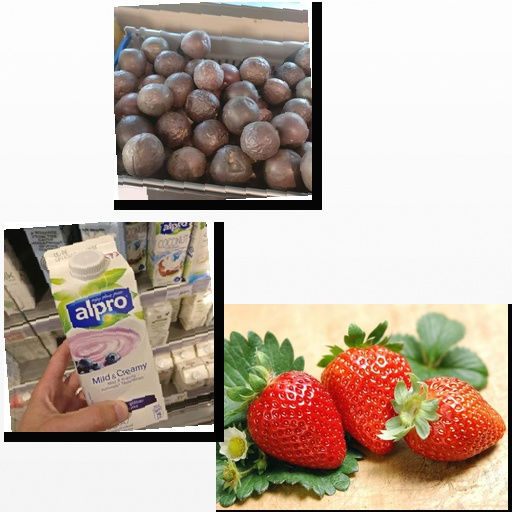
Food items: passion_fruit, blueberry_soyghurt, strawberry